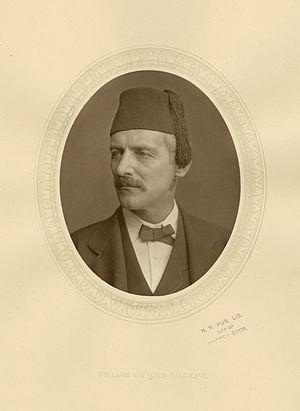
Portrait de William Gifford Palgrave
William Gifford Palgrave, né le 24 janvier 1828 à Westminster et décédé le 30 septembre 1888 à Montevideo, est un explorateur, écrivain et spécialiste de la langue arabe. Après avoir quitté les Jésuites il entra dans le service diplomatique du Royaume-Uni.